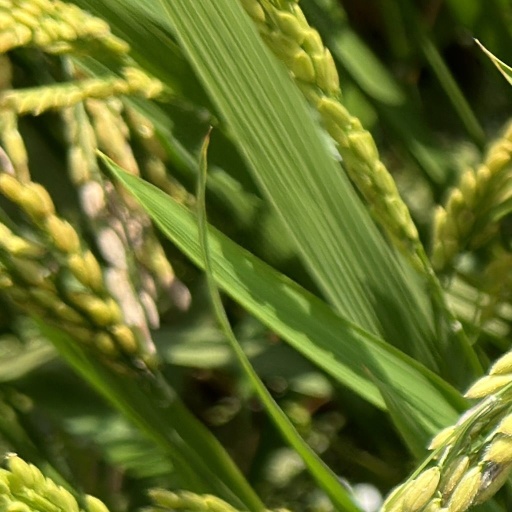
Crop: rice